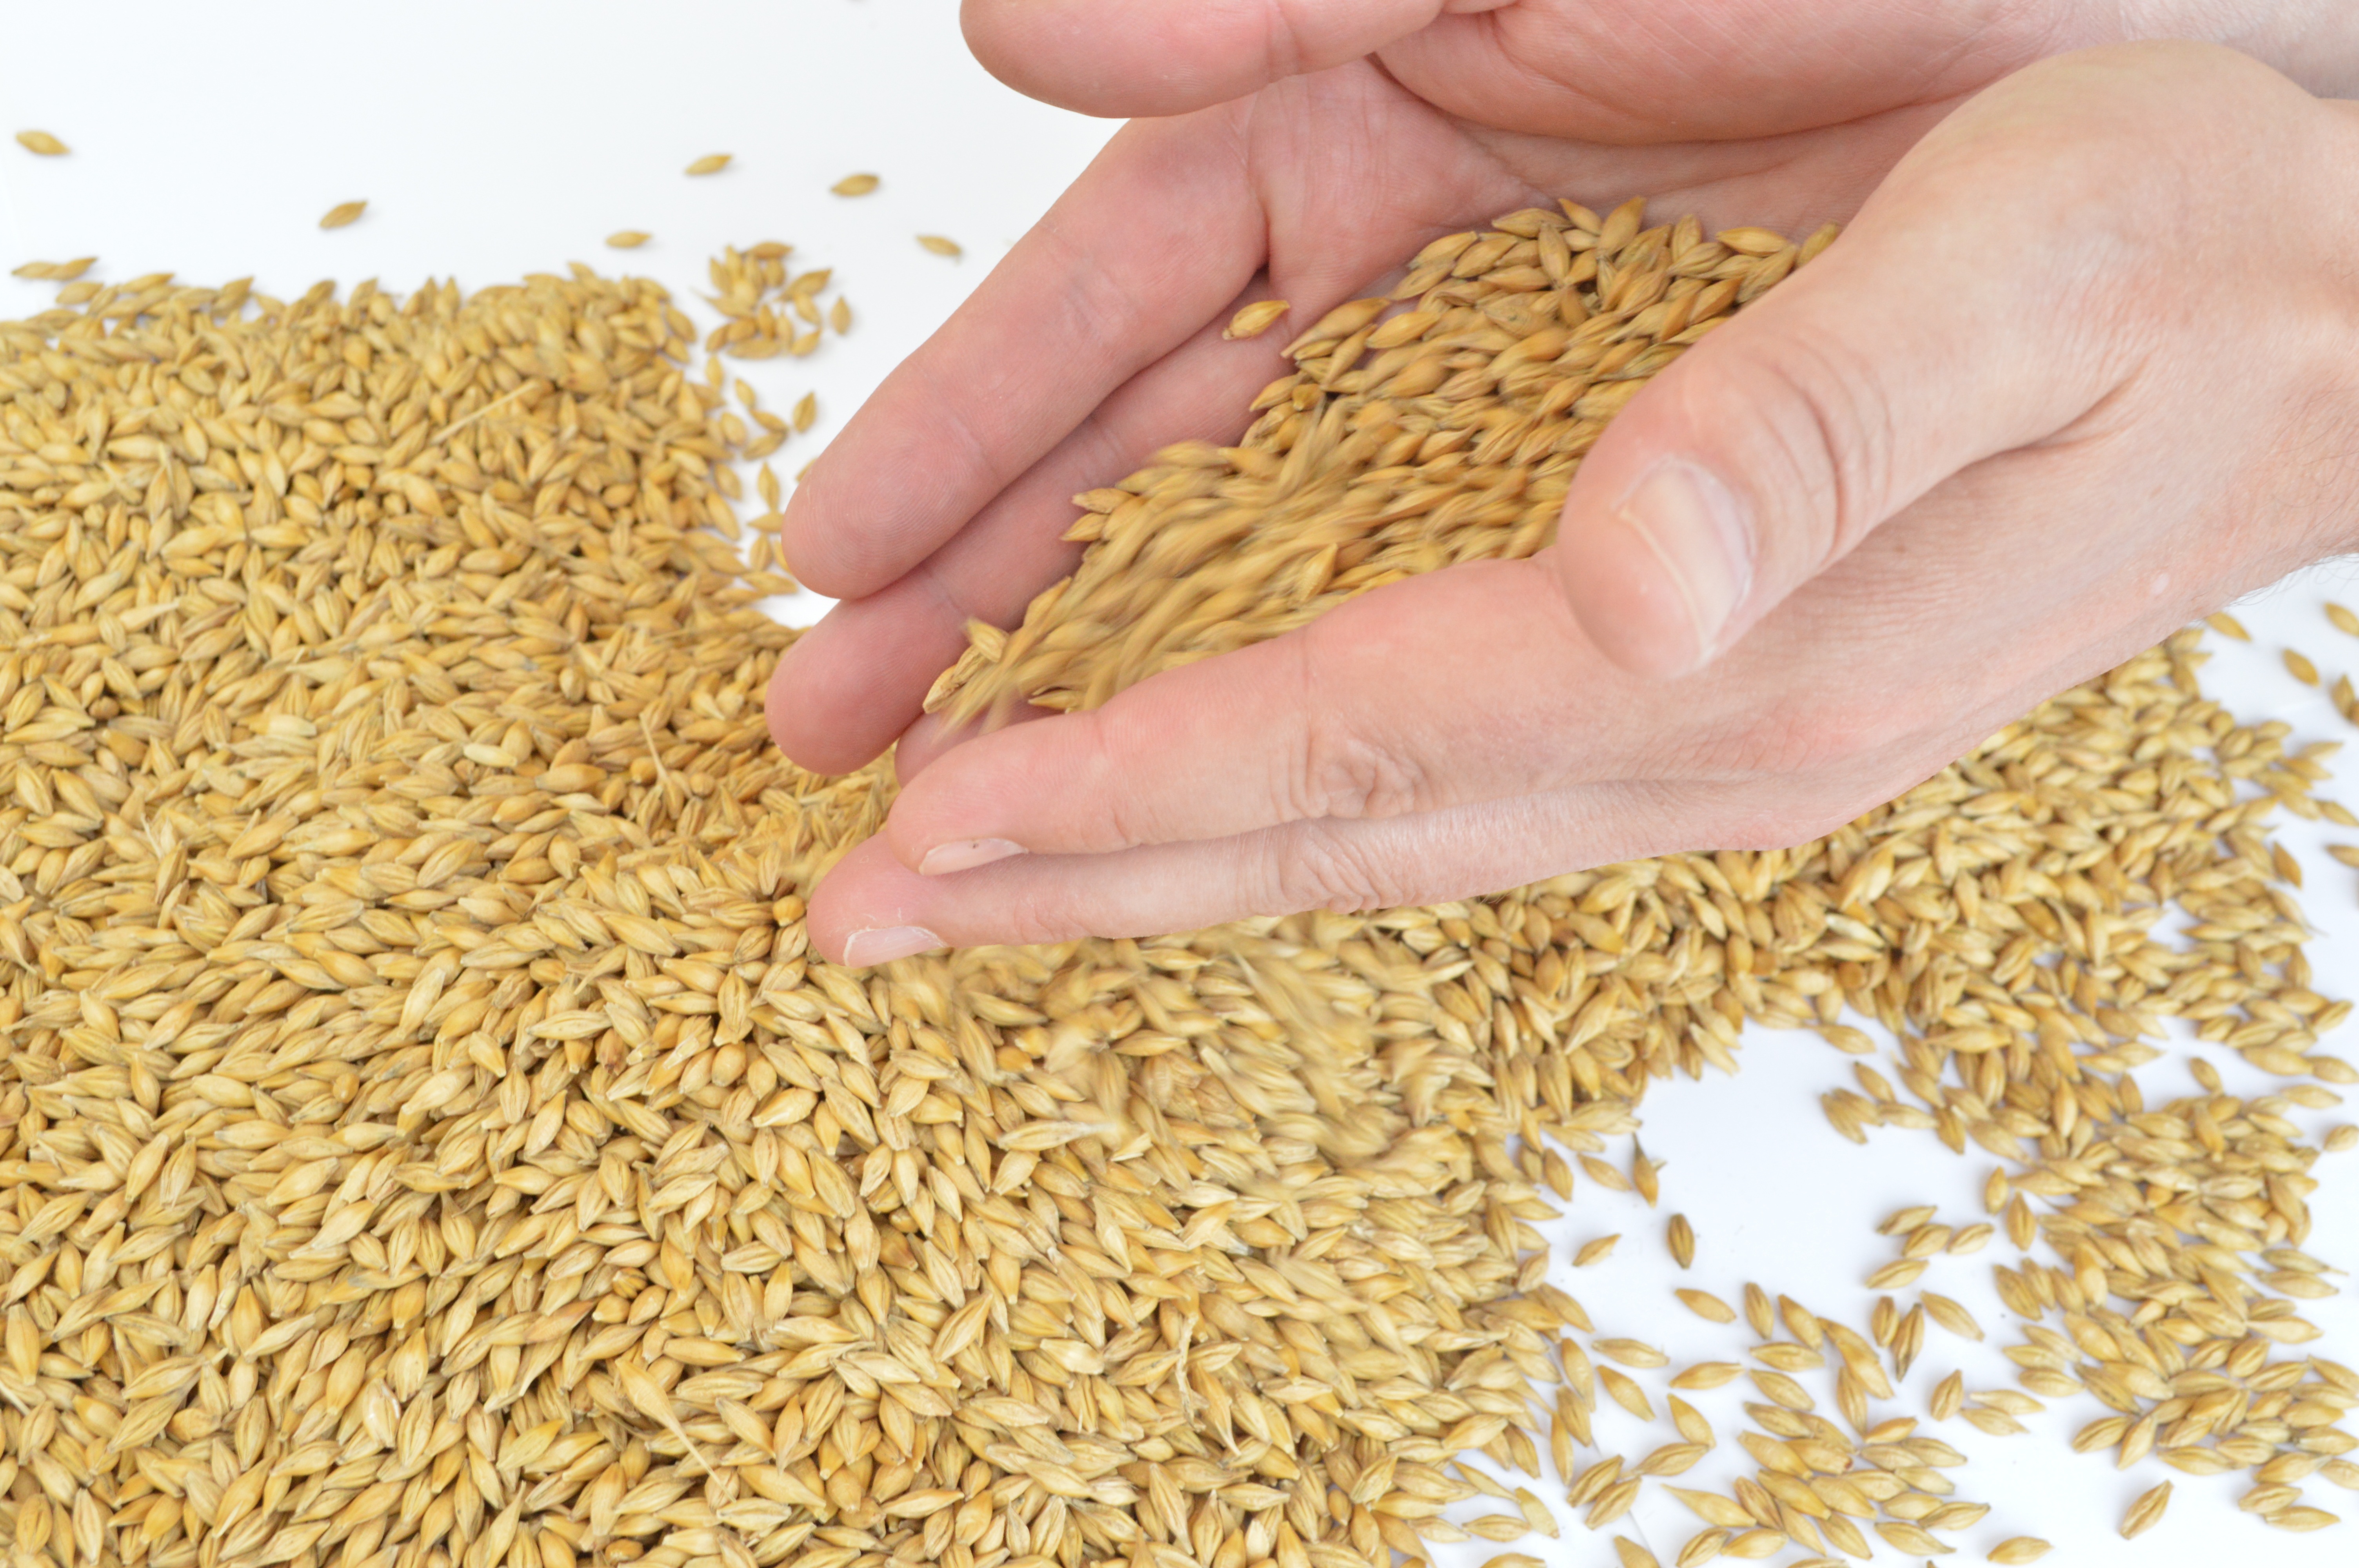
plant, barley, wheat, food, produce, crop, agriculture, cereal, hands, rye, grains, flowering plant, commodity, emmer, husk, sunflower seed, grass family, land plant, food grain, whole grain